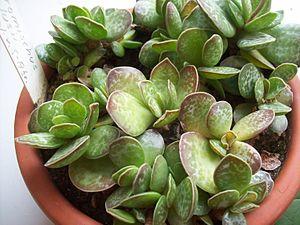
Adromischus est un genre de plantes succulentes de la famille des Crassulaceae. Adromischus est endémique d'Afrique du Sud.